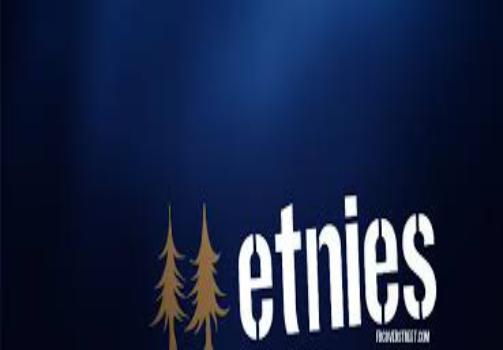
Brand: Etnies
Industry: Clothes